Irina-Camelia Begu

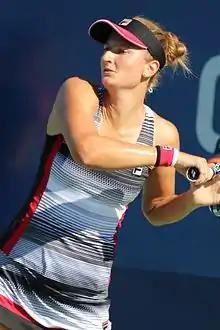
Begu at the 2016 US Open

Unlike previous years, Begu did not made any progress during the season of 2013. She started year with first round loss at the Hobart International. After that, she reached only first or second round at every tournaments with the exception of the one quarterfinal at the Korea Open in September. There she defeated top 50 Julia Görges, but later lost to Anastasia Pavlyuchenkova. Weak results caused her dropping on the rankings and falling out the top 100 in the September.